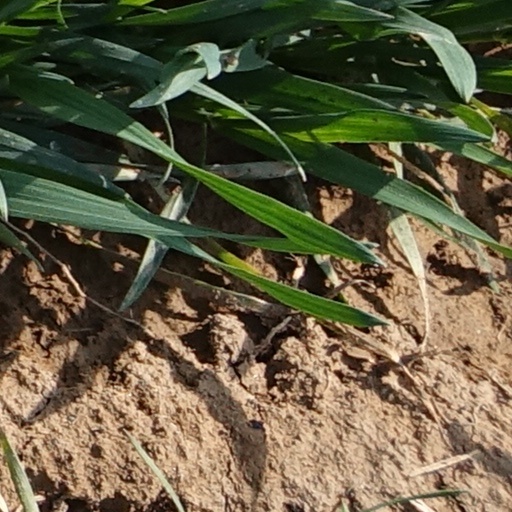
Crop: wheat